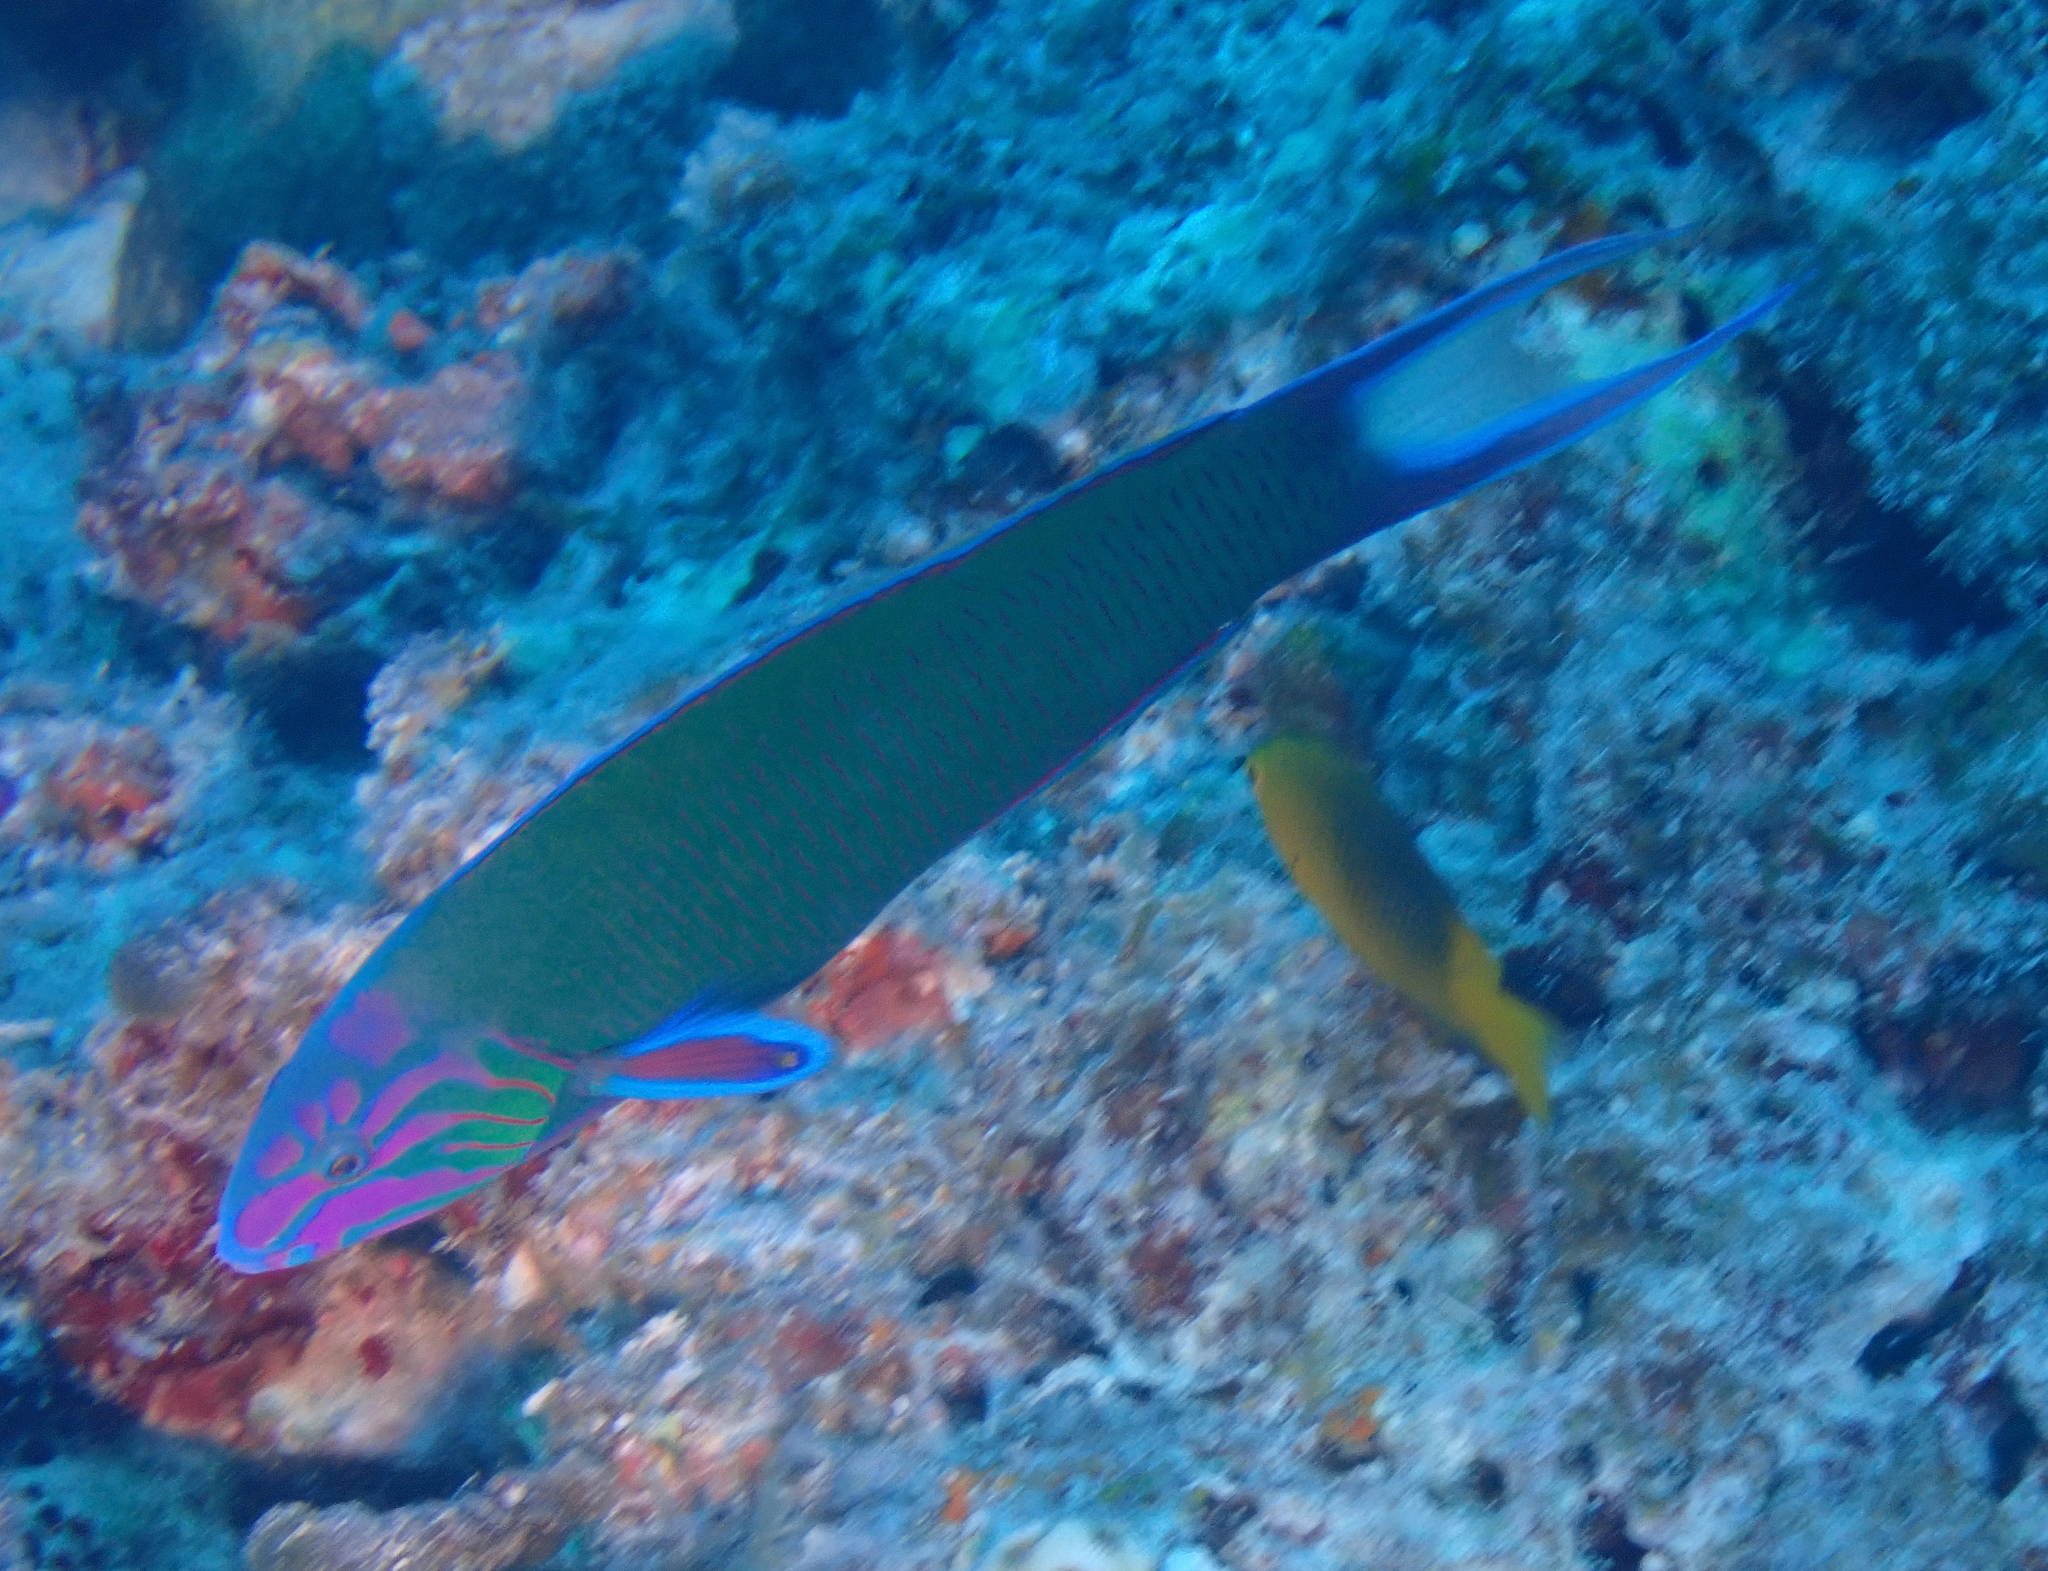
Thalassoma lunare (Moon Wrasse)